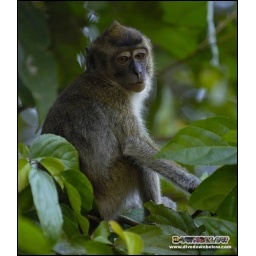
Long Tail Macaque often seen around the beach at low tide and in the trees behind the compressor room.